Cleopatra White

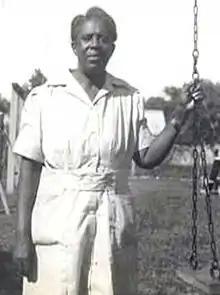
Cleopatra White

Cleopatra White (28 June 1898 – 1987) was a Belizean nurse, social worker and community leader. She was the second matron of the Black Cross Nurses Association. She was one of the first formally trained nurses in Belize and was the first rural health practitioner in Gales Point and the Manatee River area of Belize. She also organized the first village council in the country, in Gales Point, recognizing the need for managing village affairs, especially in the case of hurricanes. Her model was replicated throughout Belize, and she is credited with the idea for the present village council system. She served in the relief efforts of the 1931 hurricane, Hurricane Janet (1955) and Hurricane Hattie (1961). She received a Victoria Medal in 1953 for her services from the British crown and, in 1958 went to England to accept the British Empire Medal.